Brooklyn Dodgers 1, Boston Braves 1 (26 innings)

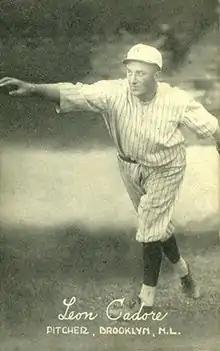
Leon Cadore on a 1922 baseball card

On May 1, 1920, the Brooklyn Dodgers played the Boston Braves at Braves Field in Boston.